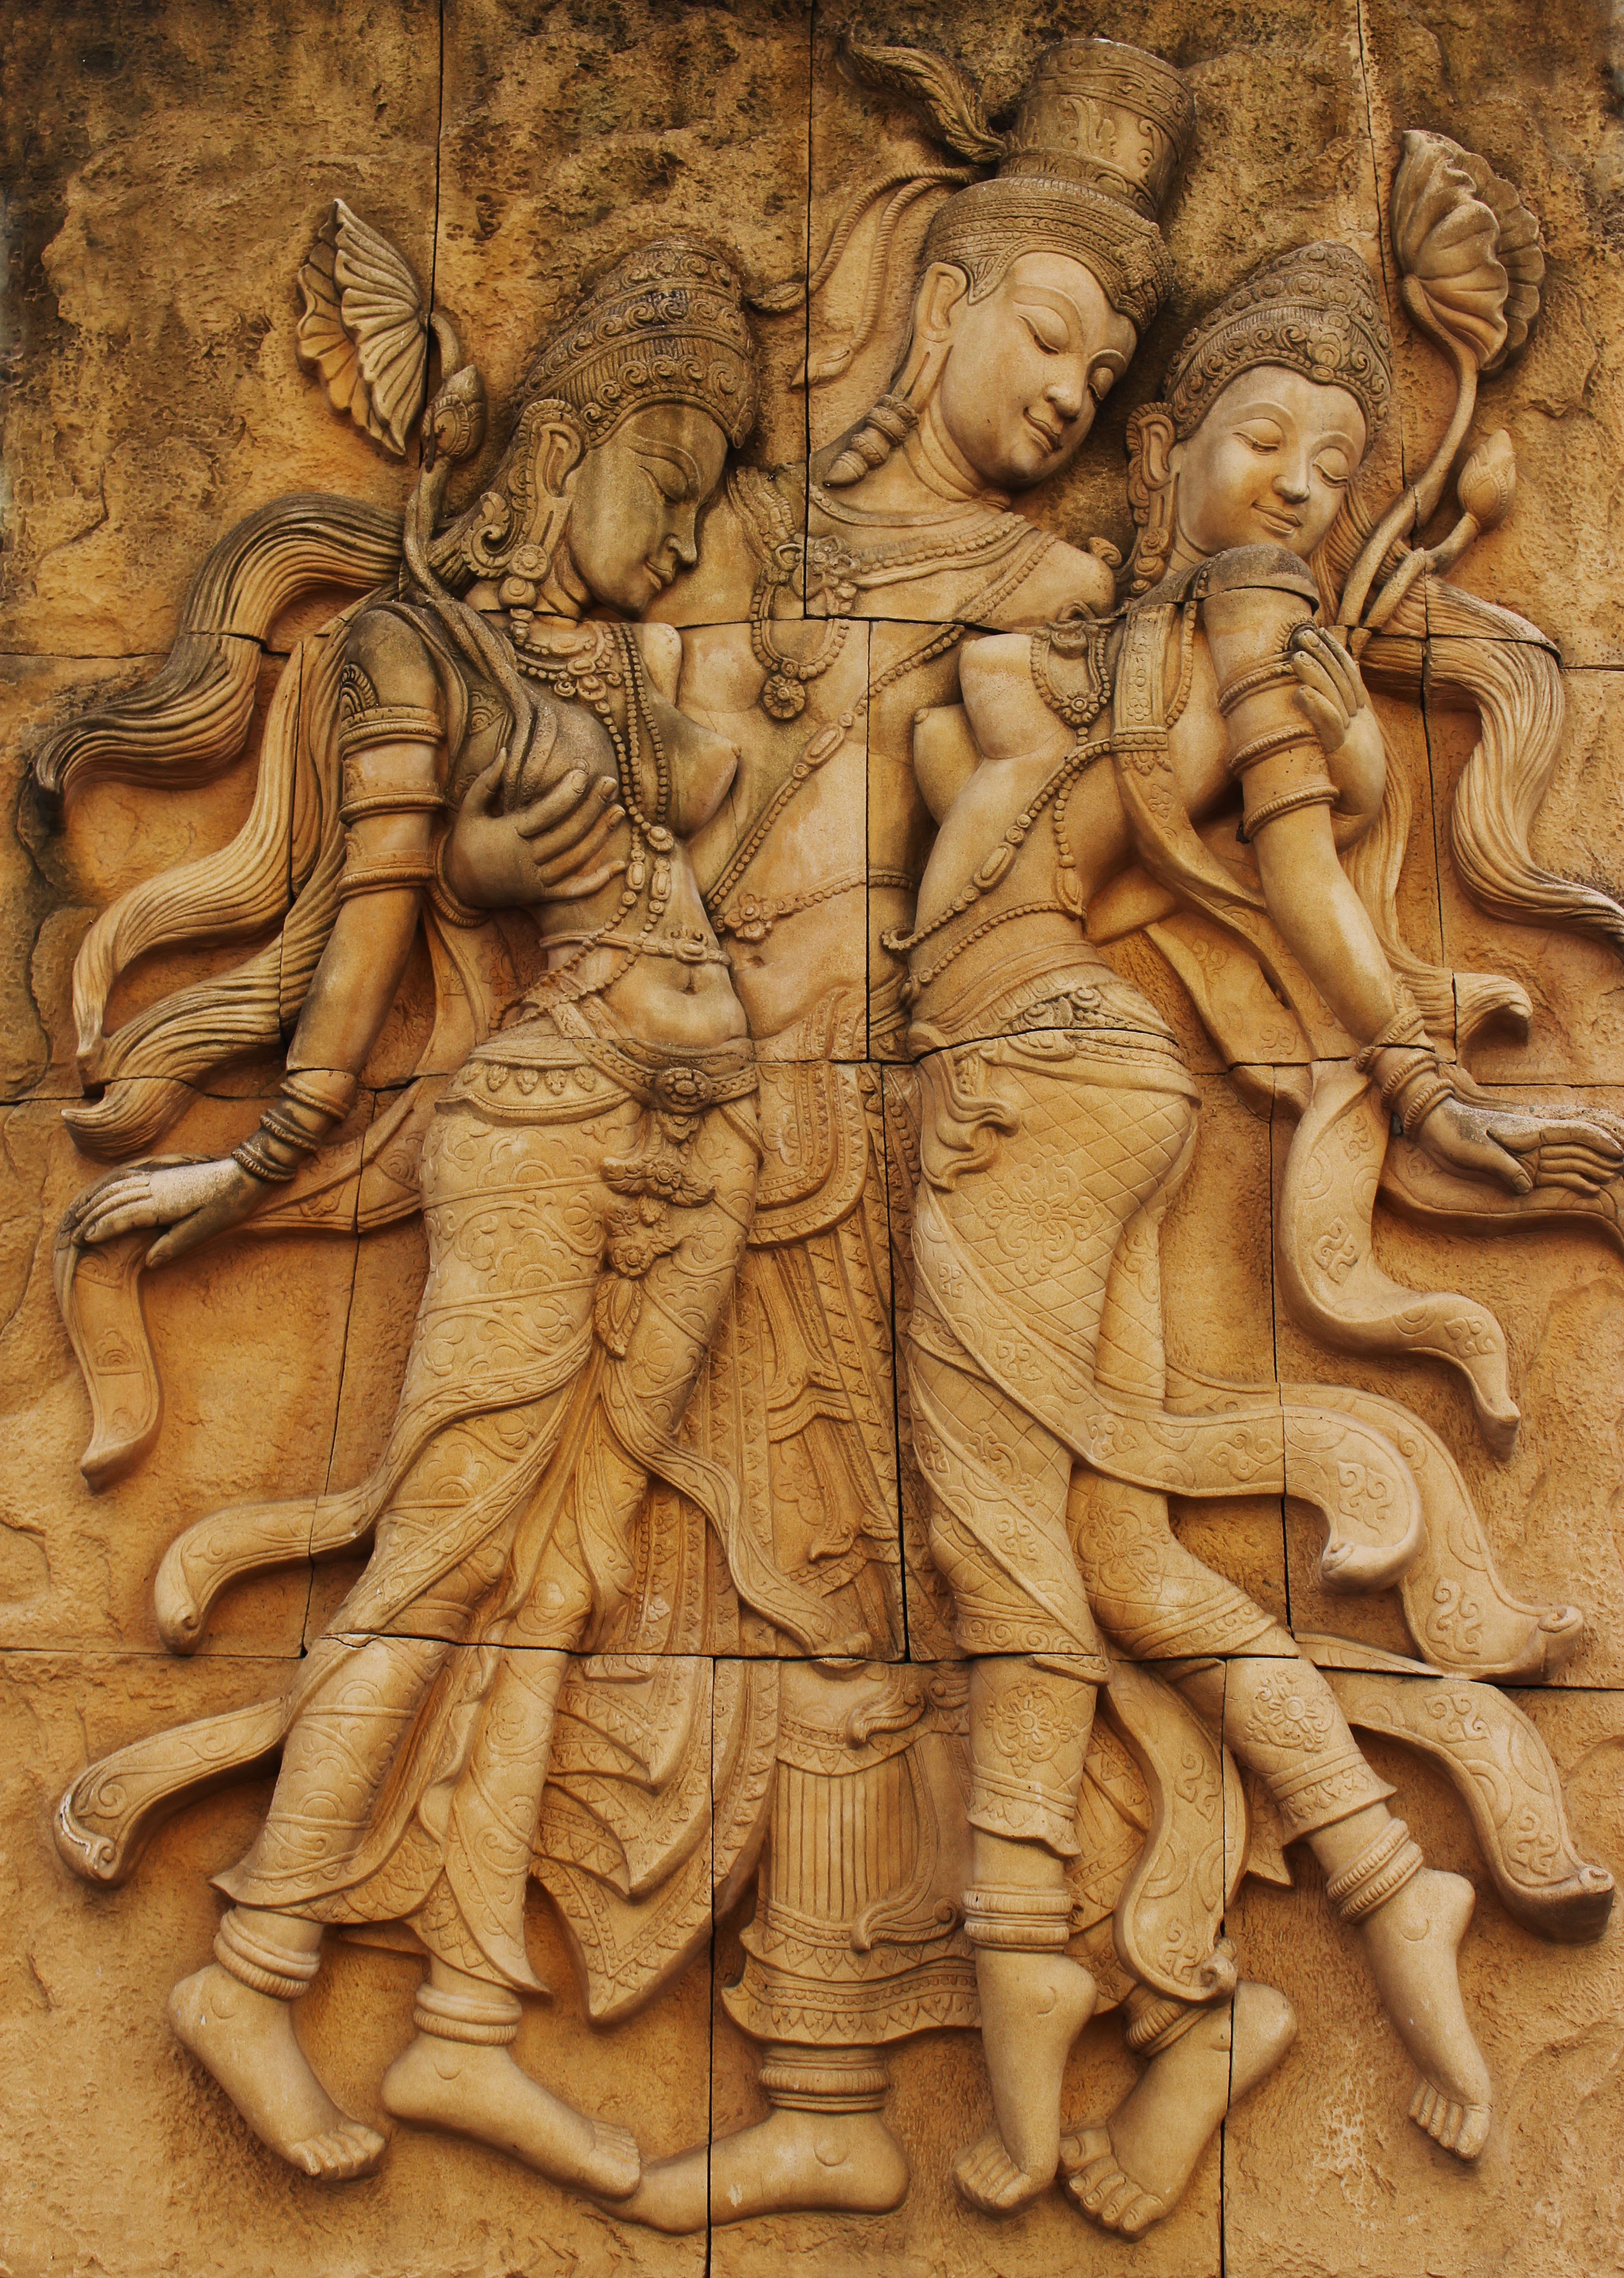
outdoor, sand, architecture, wood, texture, building, wall, celebration, statue, love, decoration, peace, buddhist, buddhism, romantic, asia, ancient, landmark, facade, exterior, historic, tourism, thailand, sculpture, religious, art, design, happy, happiness, temple, decorative, frieze, plaque, buddha, culture, worship, historical, carving, relief, oriental, traditional, architectural, mythology, spirituality, archaeological site, stone carving, bas relief, ancient history, maya civilization, classical sculpture, wall plaque, devotees